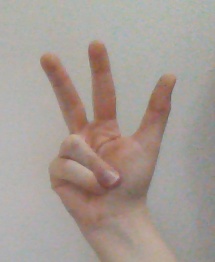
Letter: al